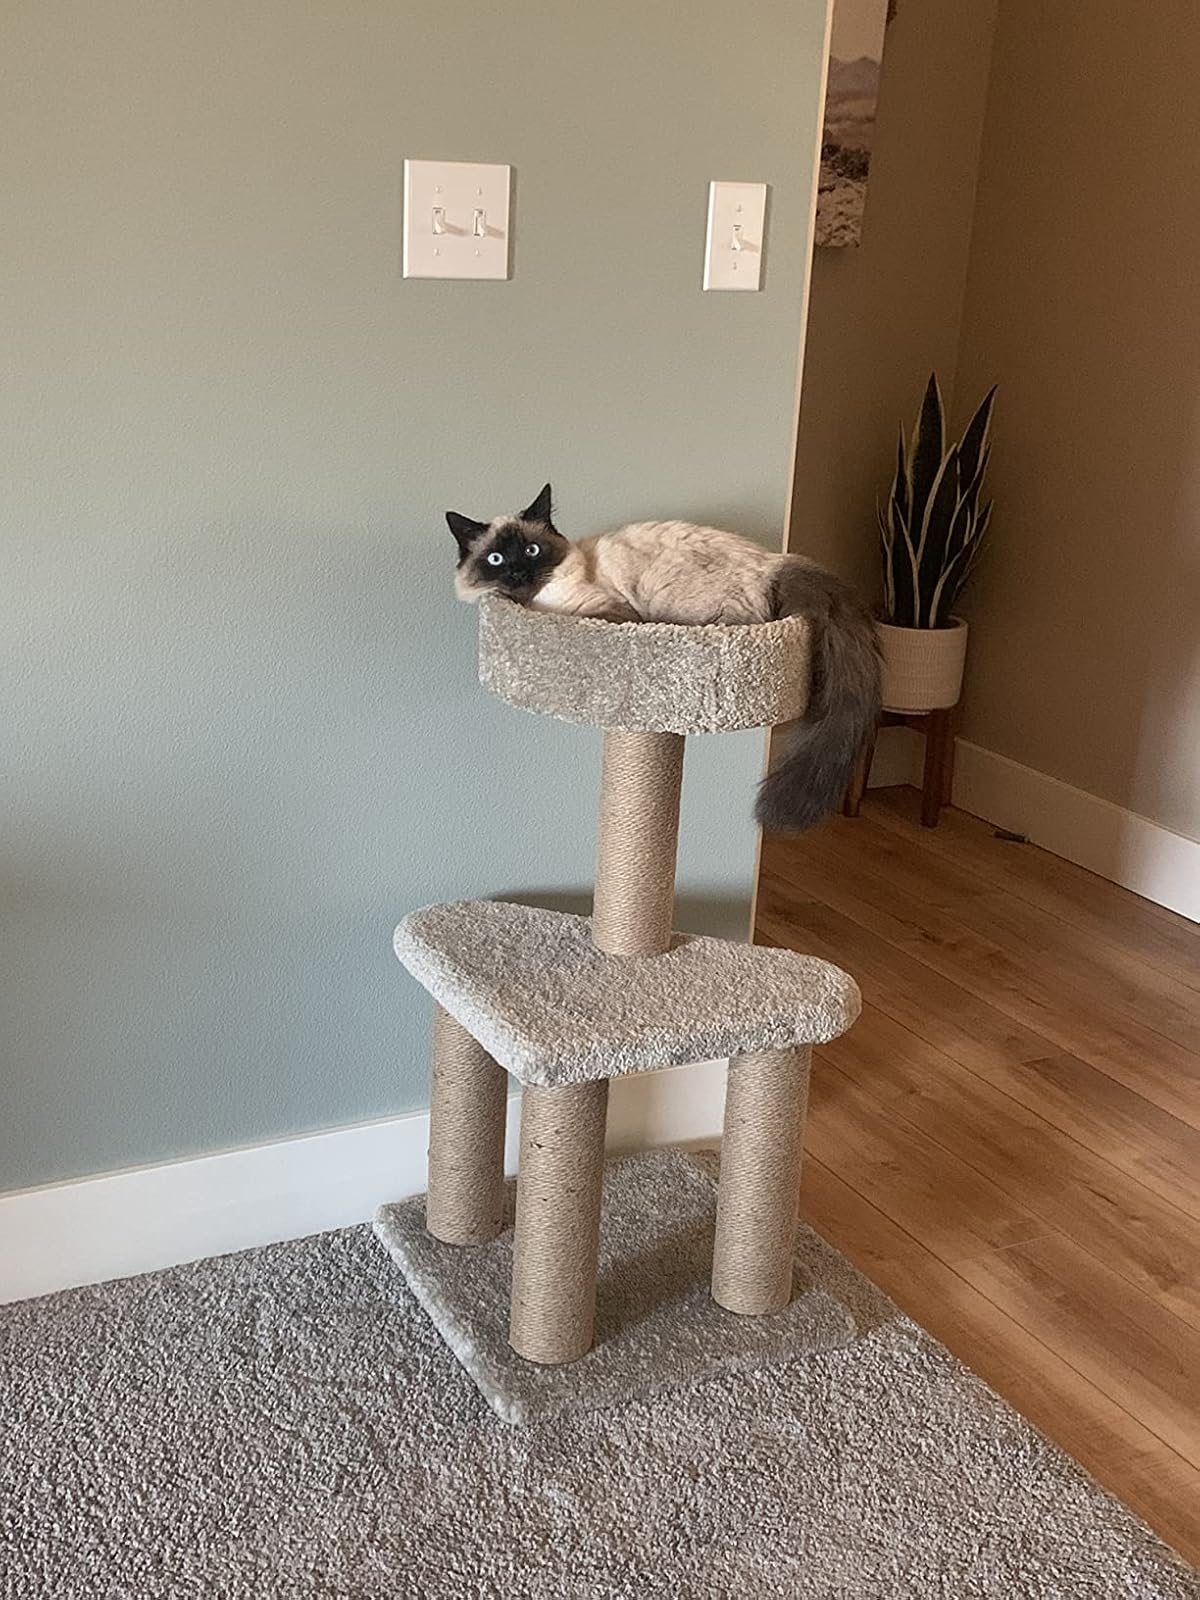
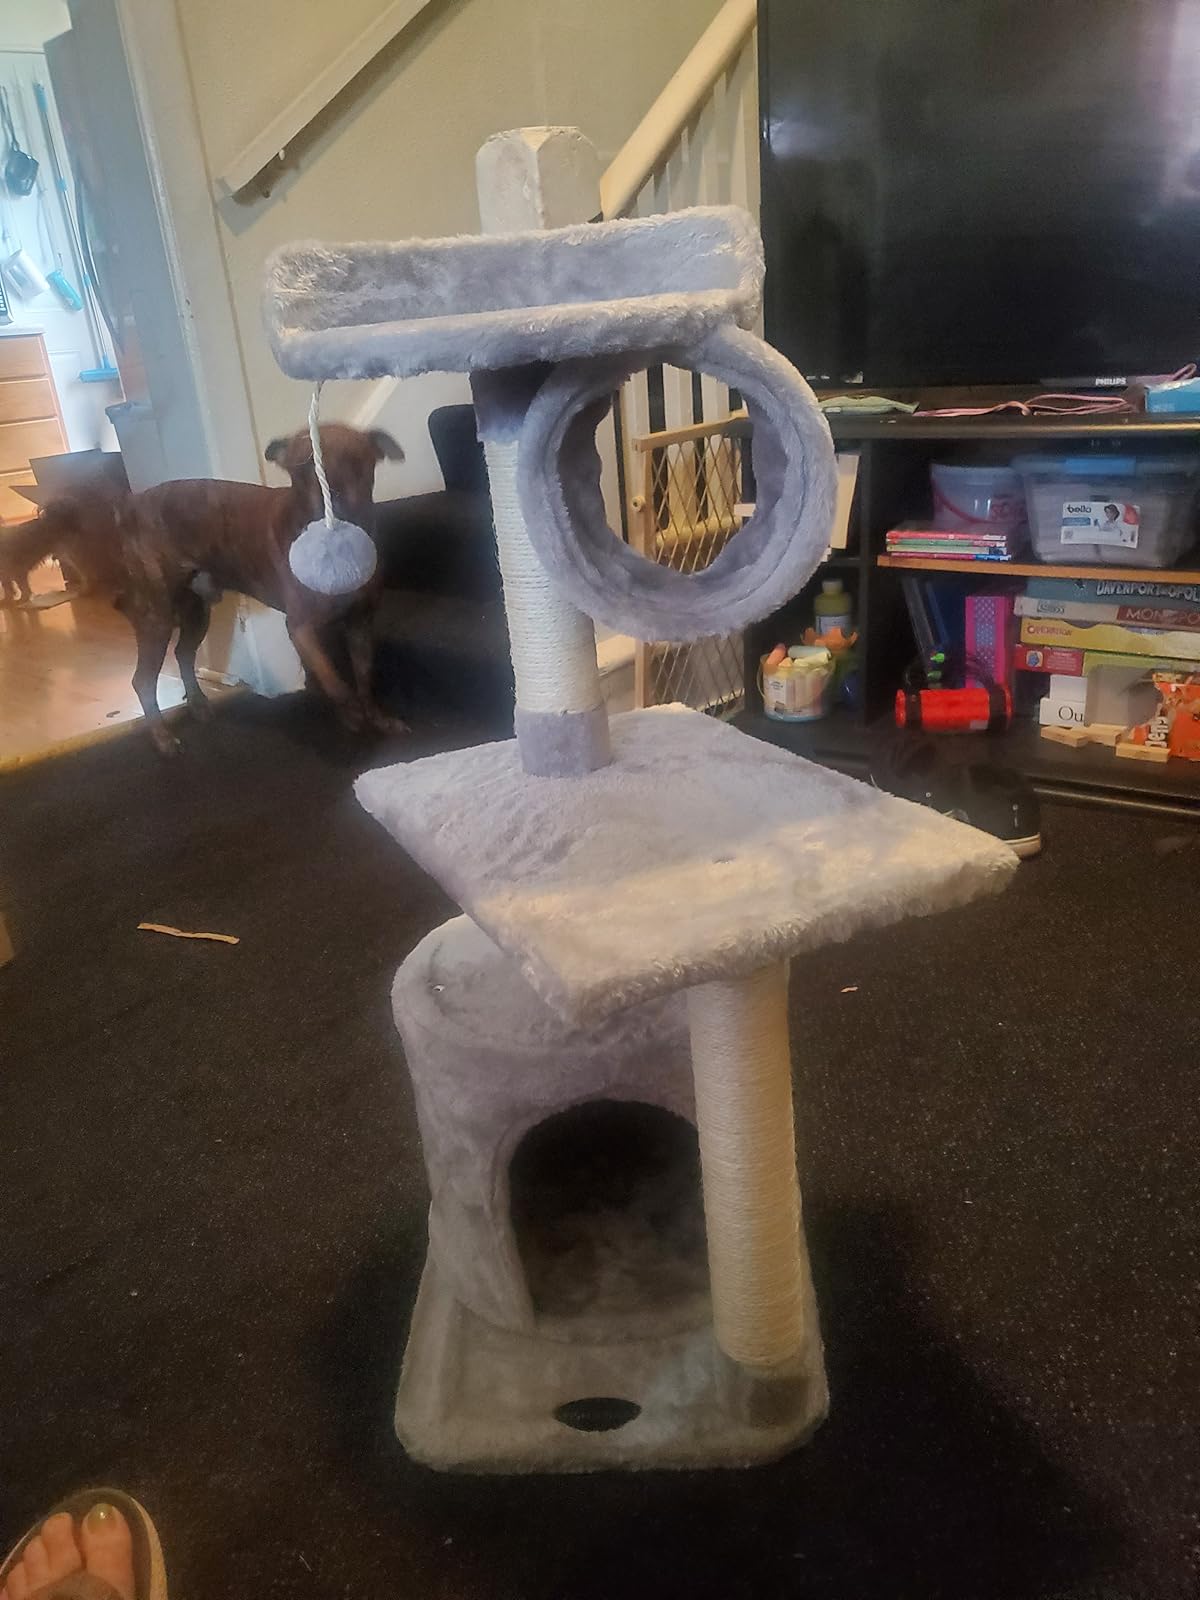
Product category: items_cat tree
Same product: no